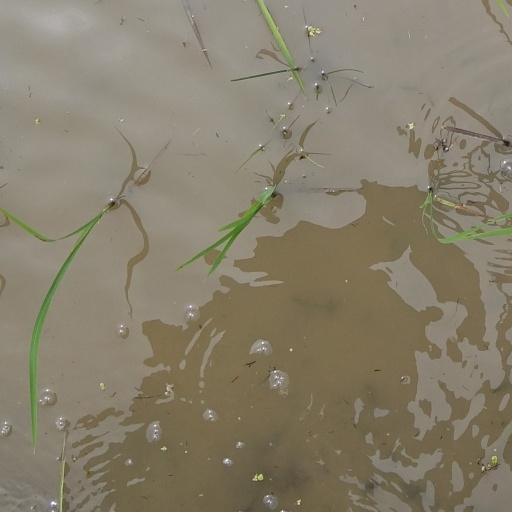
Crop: rice